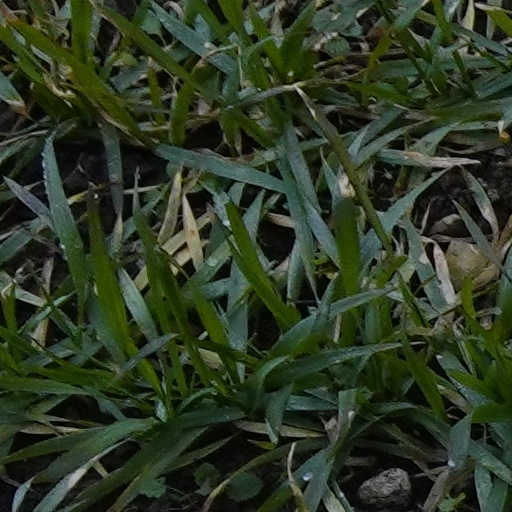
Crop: wheat